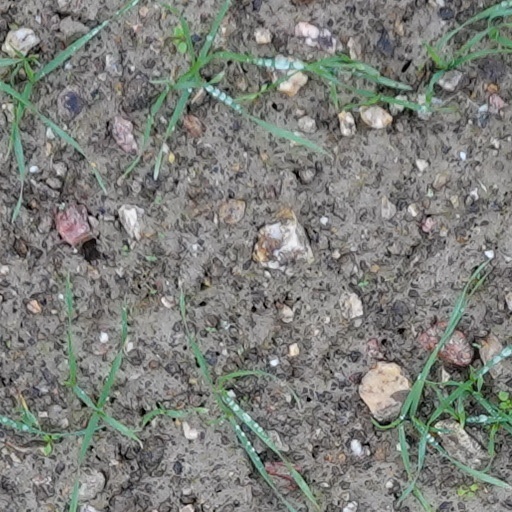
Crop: wheat